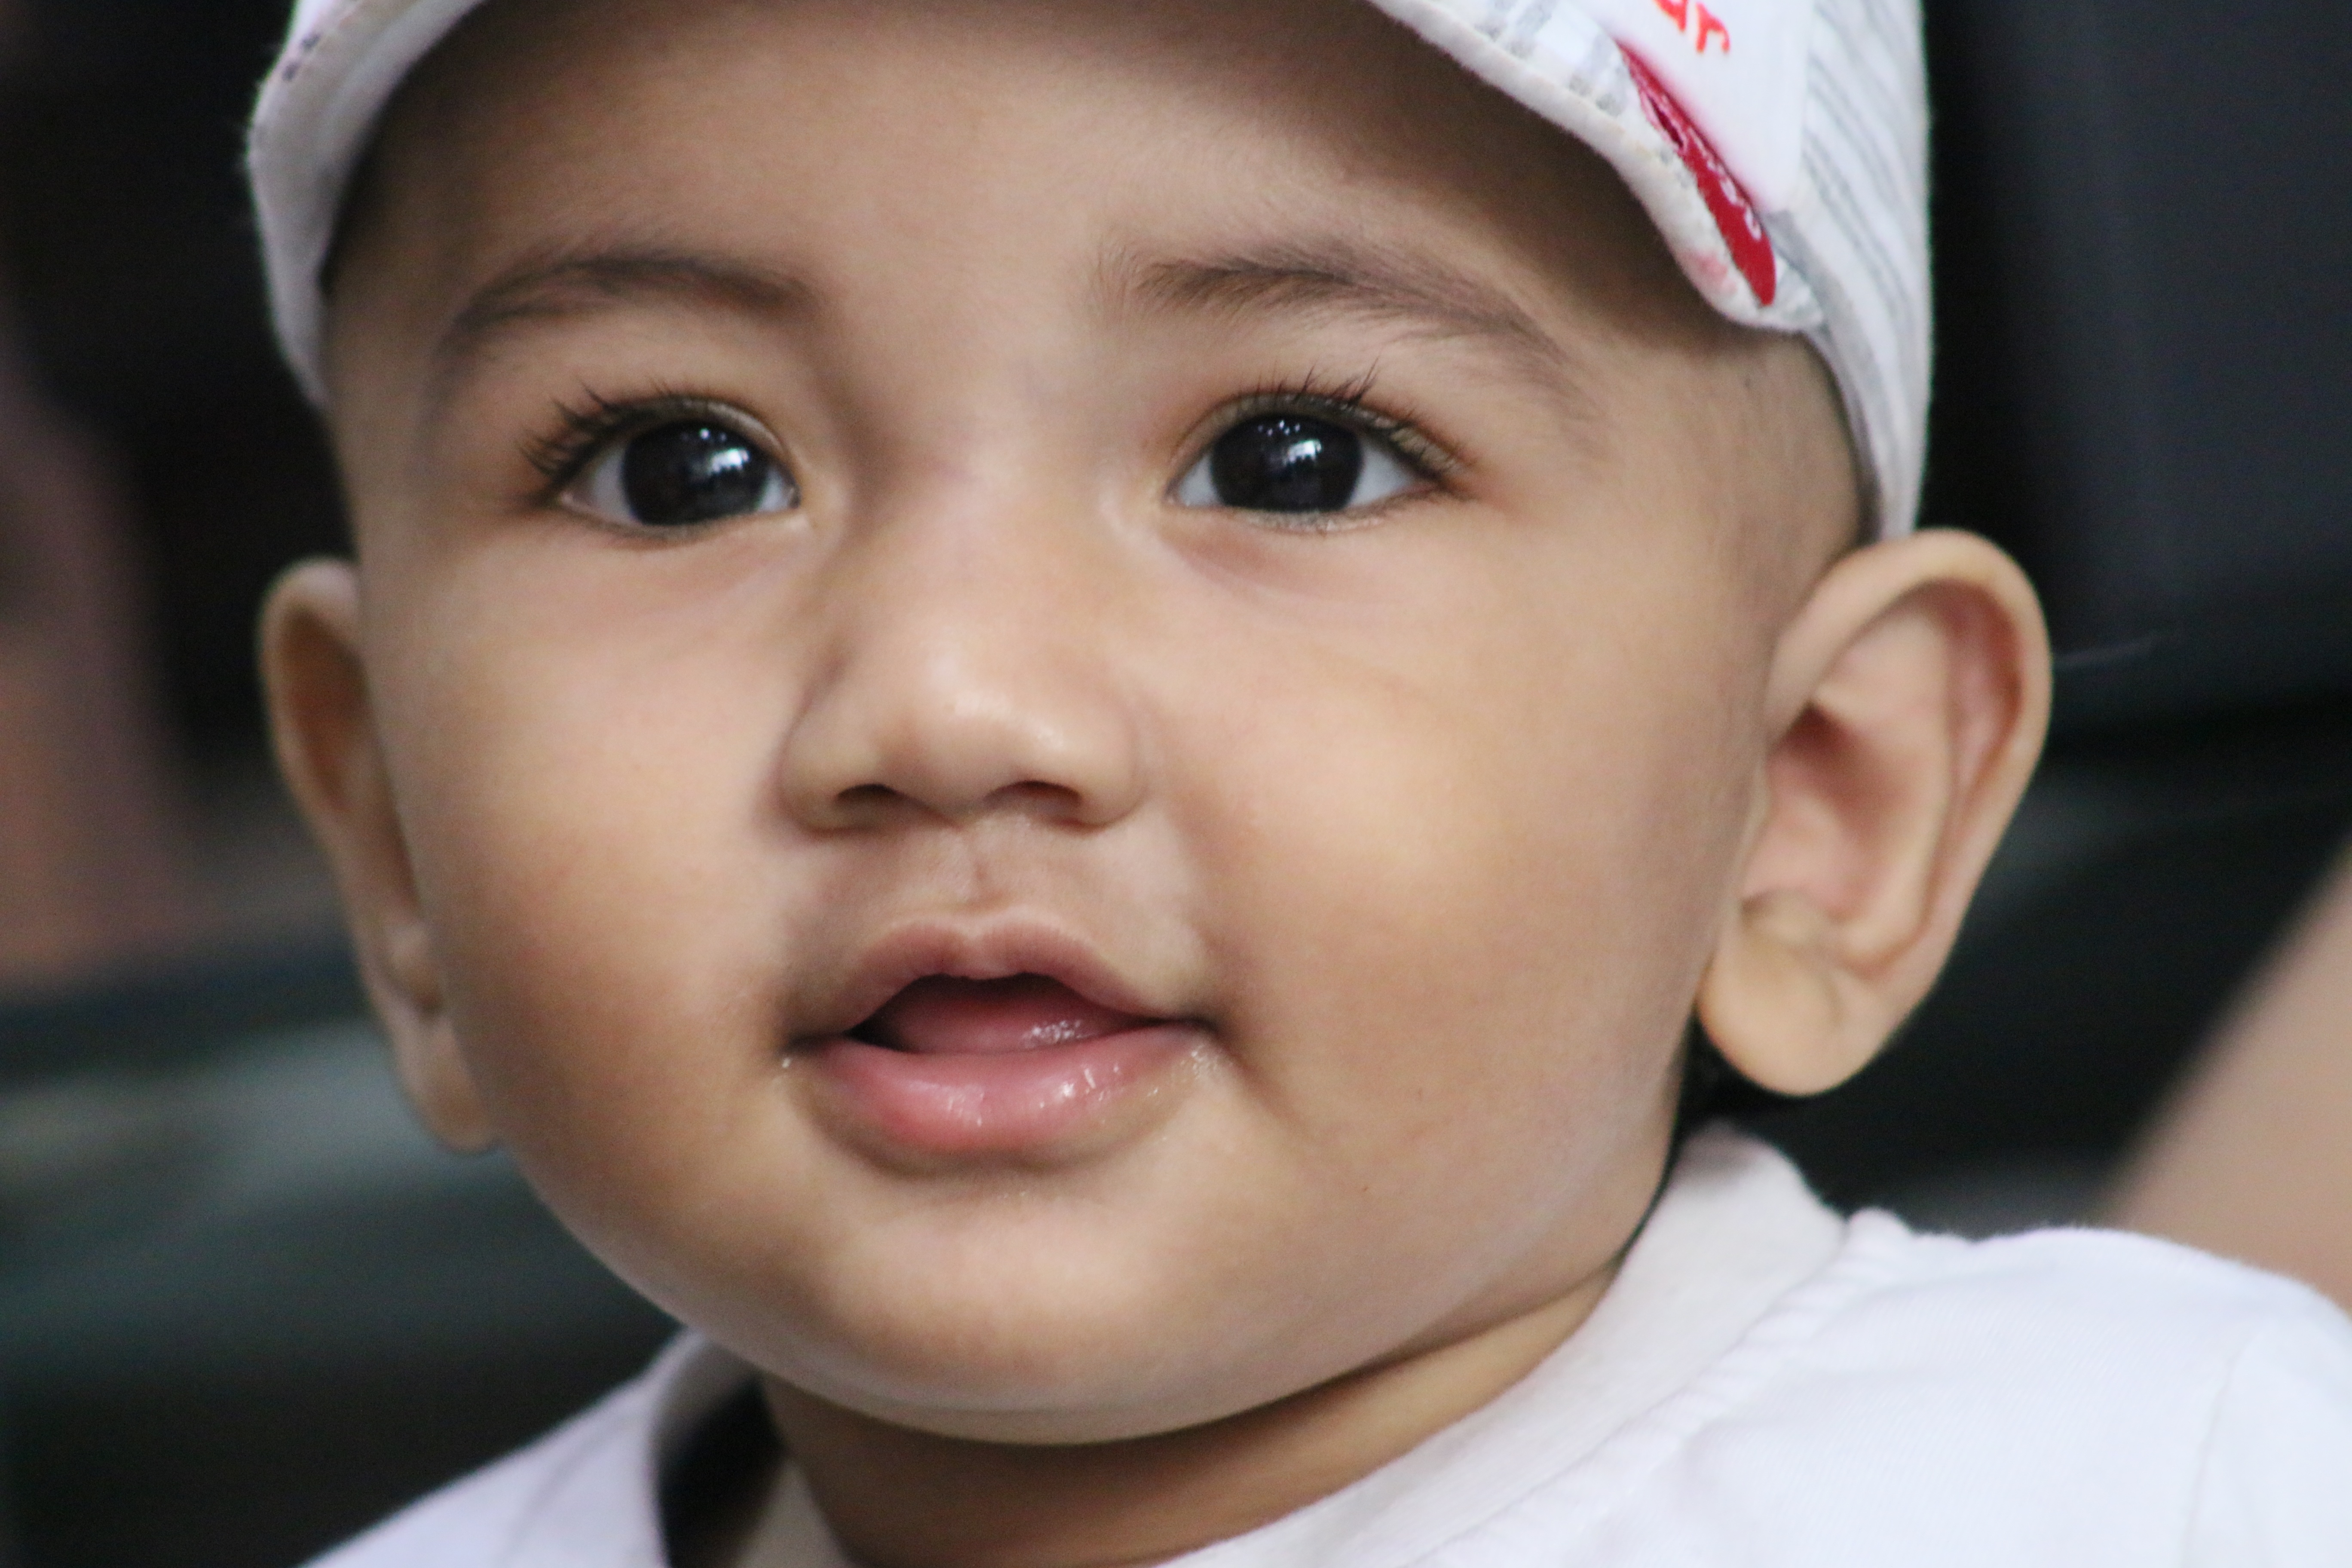
person, portrait, child, facial expression, hairstyle, smile, eyebrow, mouth, face, nose, cheek, infant, toddler, eye, head, skin, organ, laughter, emotion, todler, portrait photography, child actor